José Trinidad Muñoz

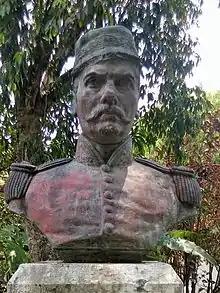
Bust of President Francisco Malespín in the University of El Salvador

On 25 October 1844, Salvadoran President Francisco Malespín, handed over the presidency to his Vice President, Joaquín Eufrasio Guzmán, and began leading his troops towards Nicaragua with support from the Honduran Government under Ferrera.